Maritime Museum of Litochoro

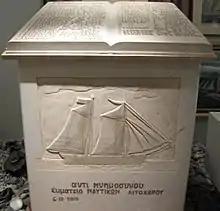
Commemorative plaque in the Maritime Museum

The exhibits are either collected from the households of the former seafarers or were donated by shipowners or the navy. In front of the building are anchors, buoys, ships propellers and a torpedo. Although the museum is dedicated to merchant shipping, the tour begins with a model of a torpedo boat, which, in 1912, sank a Turkish warship in front of the port of Thessaloniki. Old pictures, some almost 100 years old, show proud families in the shipyard who supervise the construction of their ship. Other pictures show sailors on board or in port. In several showcases are impressive ship models. Many of these are original replicas of ships that were once home here. Others represent a cross-section of traditional Greek ships over the centuries.